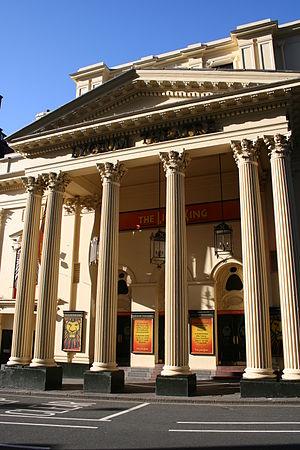
Le Lyceum Theatre est une salle de spectacle de 2 100 places située sur Wellington Street et derrière le Strand dans le West End, City of Westminster, de Londres.
Le Roi lion est une comédie musicale américaine de Roger Allers et Irene Mecchi, avec des paroles de Tim Rice et une musique d'Elton John, inspirée du film homonyme des studios Disney et créée le 31 juillet 1997 à l'Orpheum Theatre de Minneapolis.